Tomba-kanssa

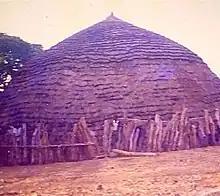

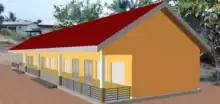
CENTER NAFA DEL TOMBA KANSSA

Tomba Kanssa is a Sub-prefectures of Guinea created in 2021 and attached to the Siguiri Prefecture in the Kankan Region.